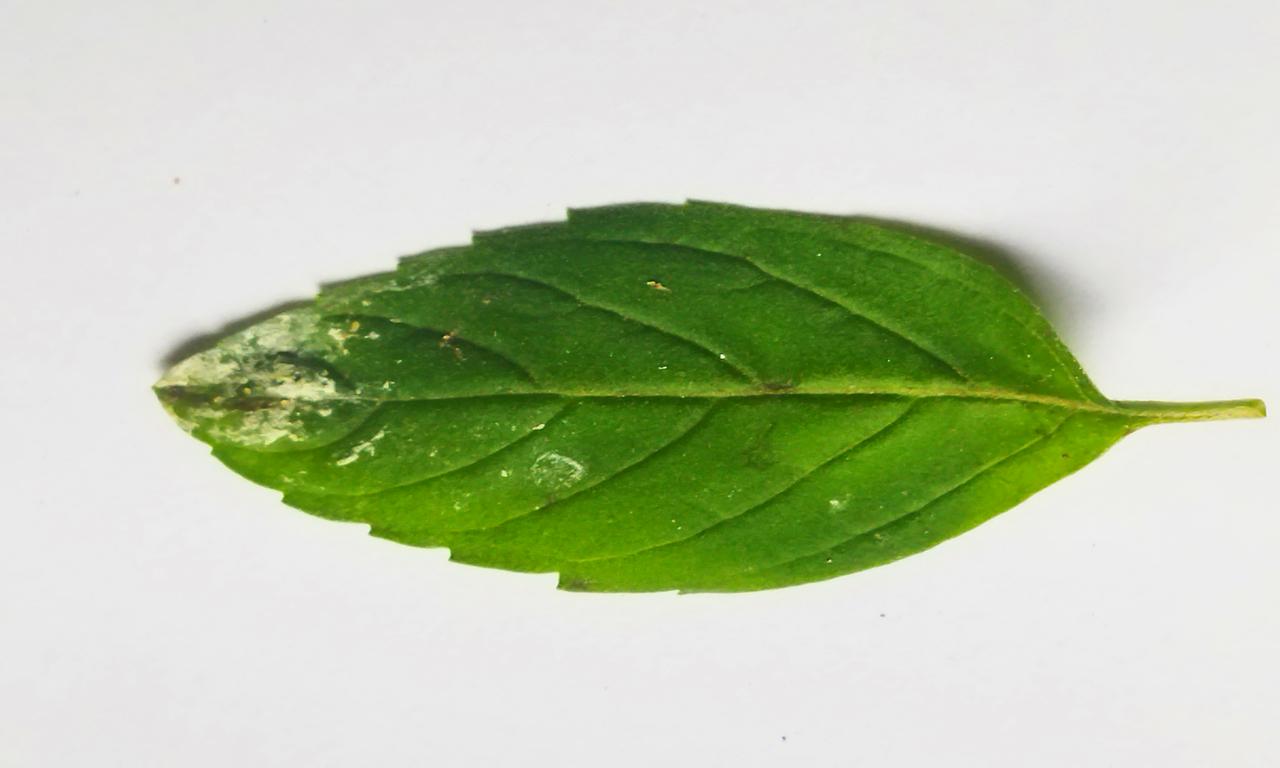
Label: Spoiled